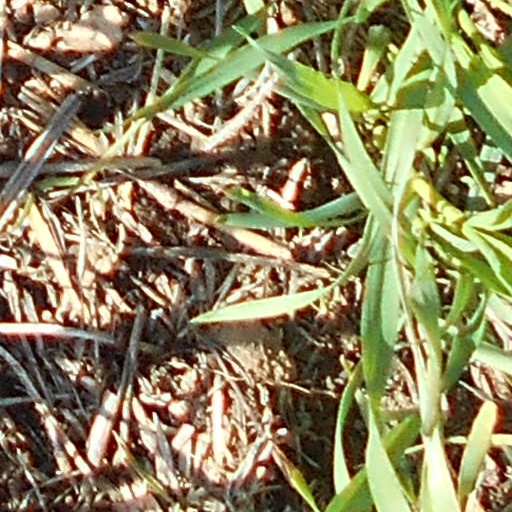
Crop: wheat